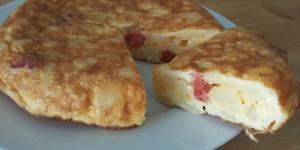
tortilla de patatas rellena de chorizo